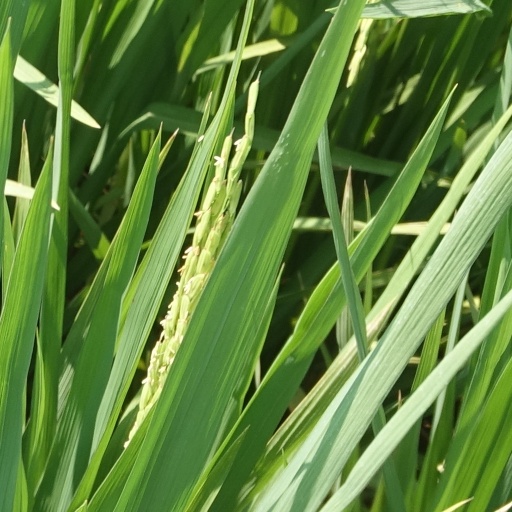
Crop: rice